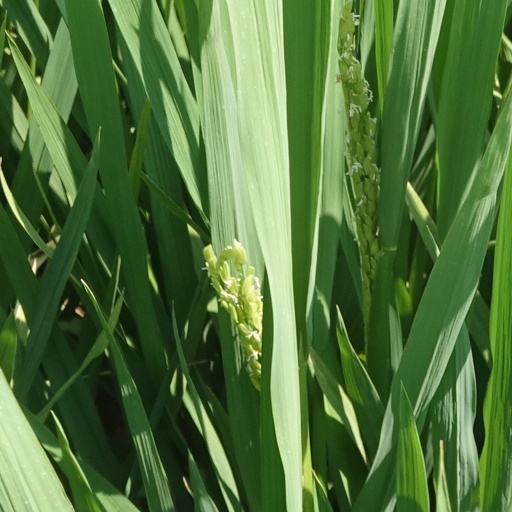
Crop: rice